Persecution of Huguenots under Louis XV

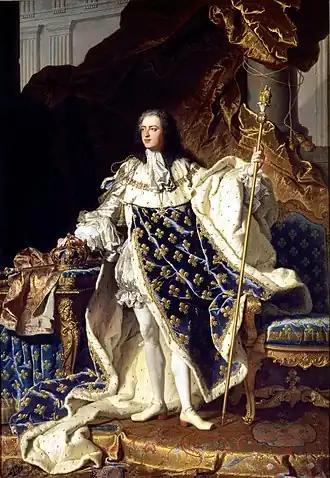
French king Louis XV by Hyacinthe Rigaud, 1730

The persecution of Huguenots under Louis XV refers to hostile activities against French Protestants between 1715 and 1774 during the reign of Louis XV.